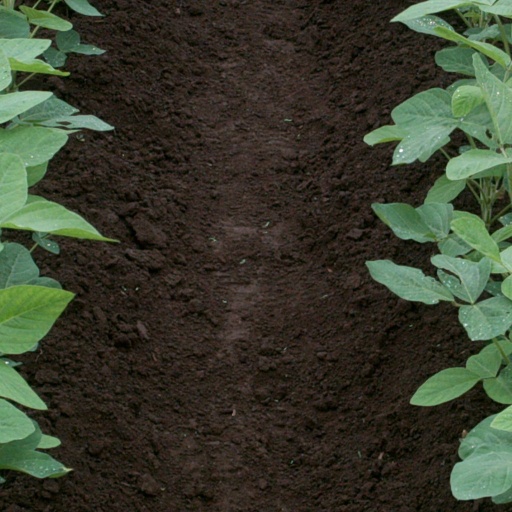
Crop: soybean